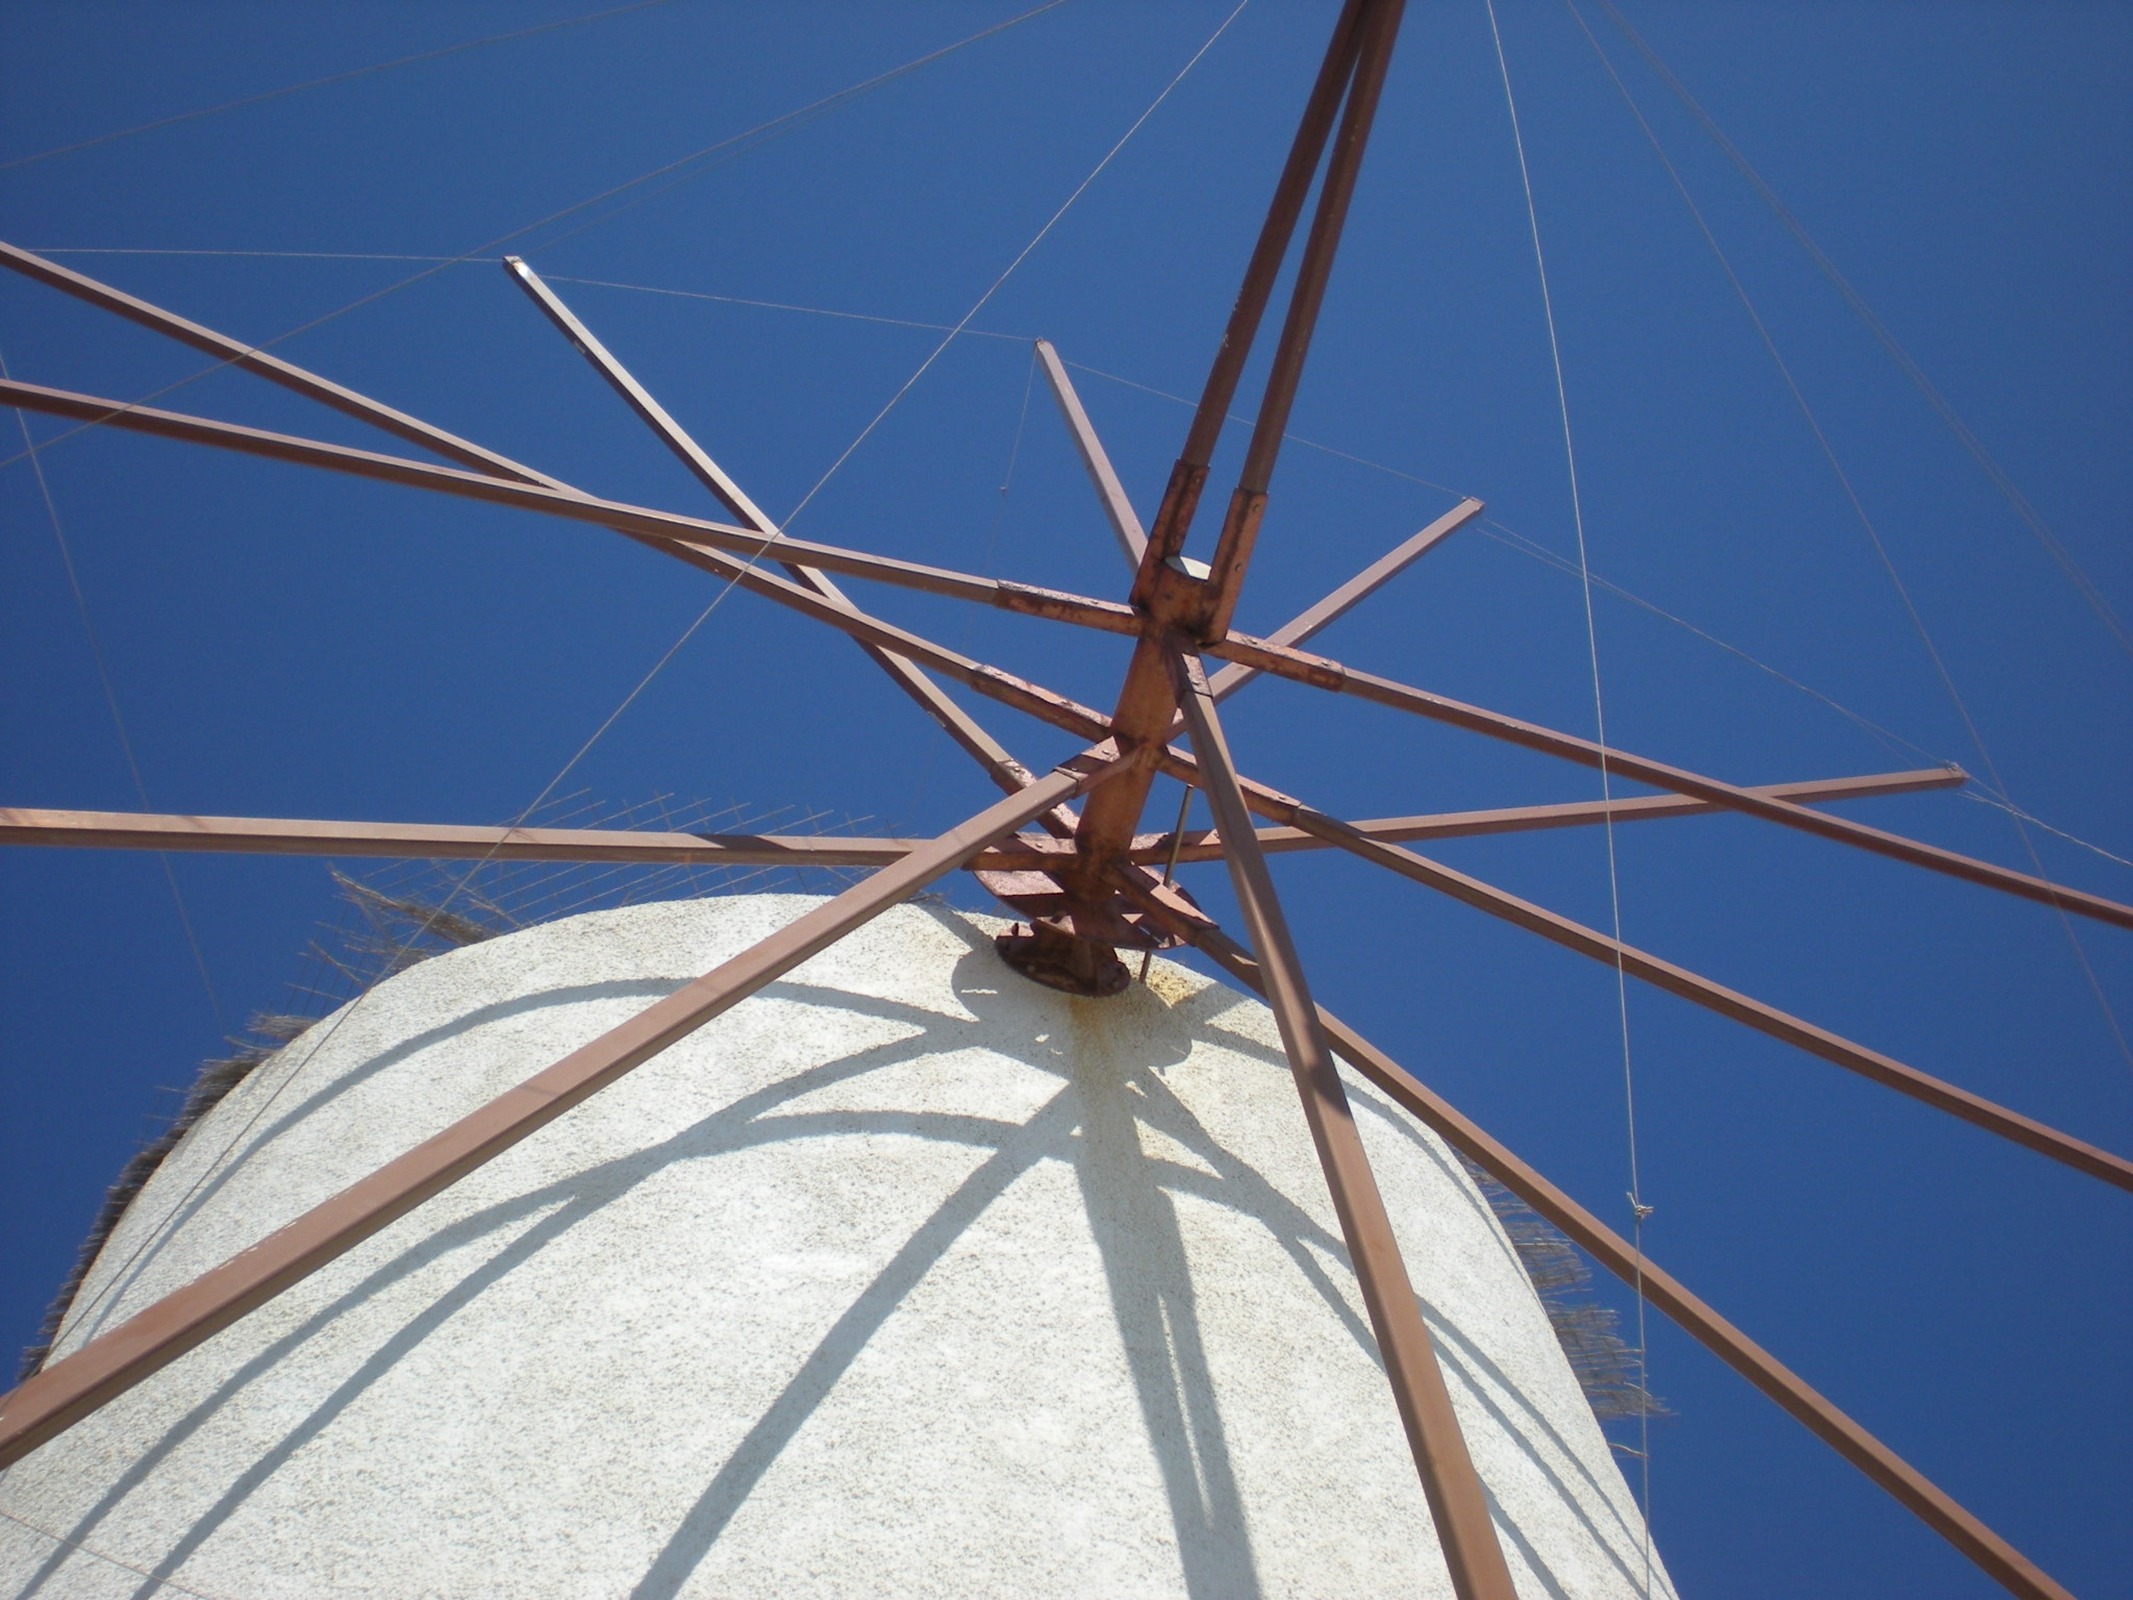
windmill, wind, ship, antenna, line, vehicle, mast, machine, santorini, sail, marine, greece, tourist attraction, caldera, sailing ship, oia, greek island, electronics accessory